Sky position (RA, Dec in degrees): 202.765, -2.583
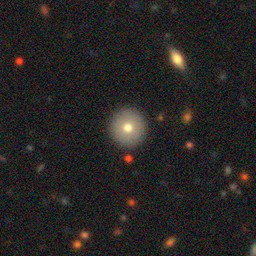
Galaxy morphology: Round Smooth Galaxies